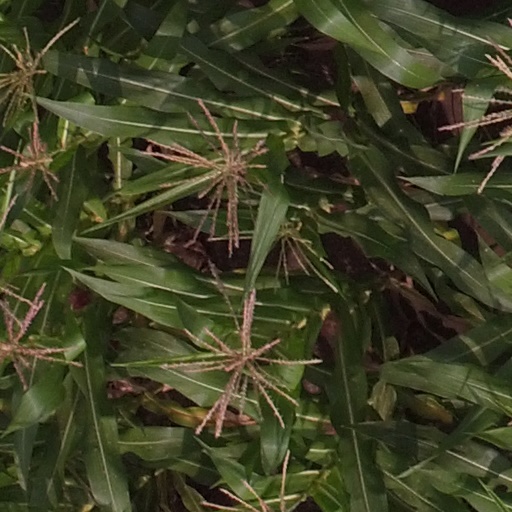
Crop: maize; corn